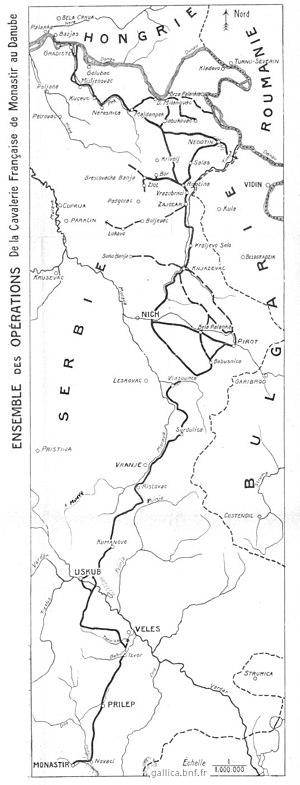
extrait du livre de François Léon Jouinot-Gambetta.
L'offensive du Vardar est une offensive alliée rupture du front d'Orient, mal étayée par des unités bulgares épuisées par trois années de guerre de position en Macédoine. Cette offensive, planifiée à partir du mois de juillet, répond à un double objectif politique et militaire dans le cadre d'une initiative tournée contre la Bulgarie, lasse du conflit et tiraillée par de nombreuses tendances pacifistes.
François Léon Prosper Jouinot-Gambetta était un général de division français qui s'illustra durant la Première Guerre mondiale au sein de l'Armée française d'Orient à la tête d'une brigade de cavalerie de l'Armée d'Afrique.